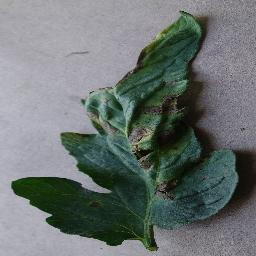
Label: Tomato___Early_blight